Dudy Noble Field, Polk–DeMent Stadium

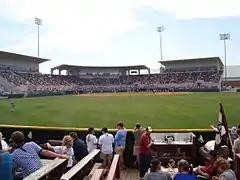

The Left Field Lounge is the area beyond the outfield fence. It is unique in college baseball, and has enabled the grounds to be named the "#1 place to watch college baseball" and among the "100 things you gotta do before you graduate" by "Sports Illustrated". In 2009 the lounge was named "the country's best tailgating experience" (among all sports venues) by "ESPN Magazine".